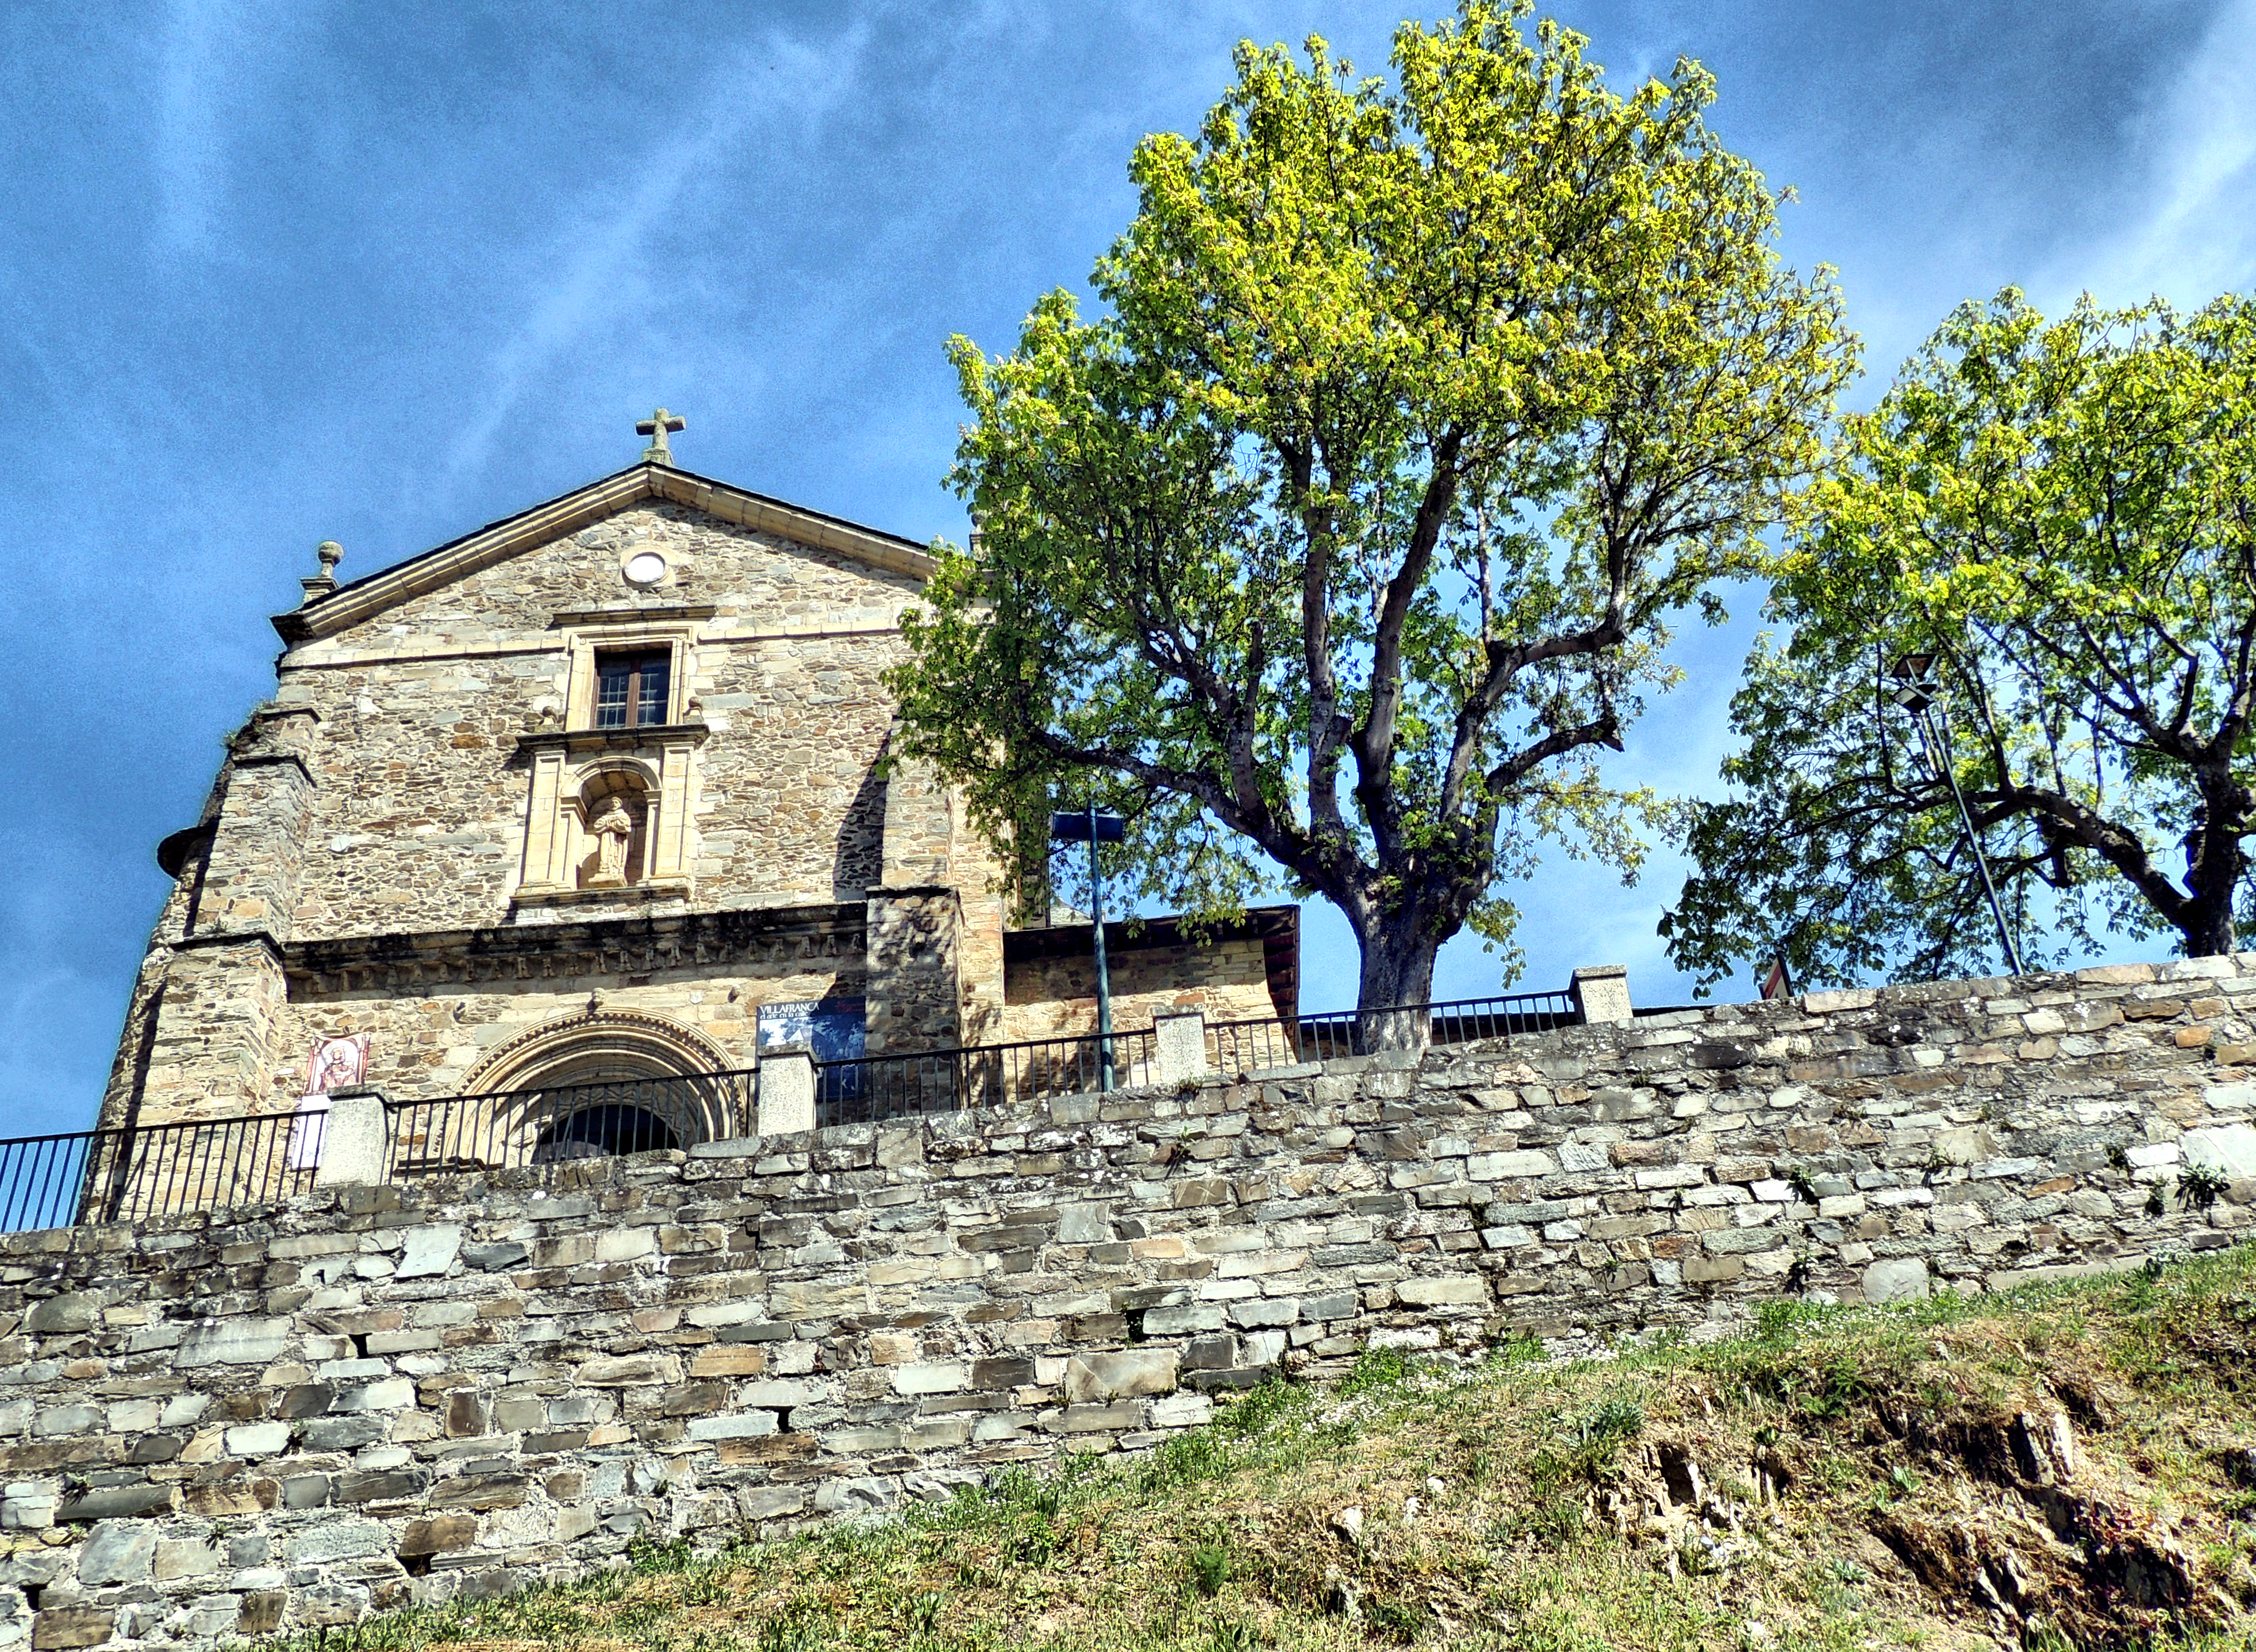
tree, house, building, chateau, stone, village, europe, cottage, church, chapel, place of worship, spain, ruins, monastery, europa, piedra, leon, pueblos, espanha, estate, pedra, espana, castillaleon, bierzo, spagne, villafrancadelbierzo, pobos, rural area, ancient history